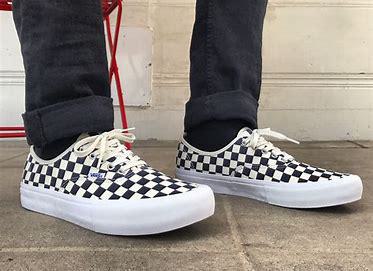
Brand: Vans
Model: Skate Skate